Savonlinna railway station

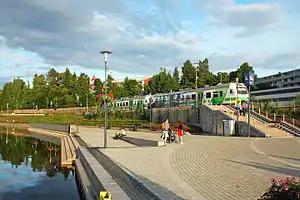

The Savonlinna railway station (formerly "Savonlinna-Kauppatori") is located in the town of Savonlinna, Finland. It is located along the , and its only neighboring station is Pääskylahti in the west.